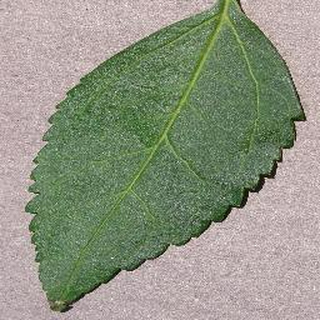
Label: healthy_cherry